Trampas Group

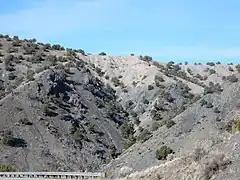
Trampas Group beds in Picuris Mountains

The Trampas Group is a group of geologic formations that crops out in the Picuris Mountains of northern New Mexico. Detrital zircon geochronology yields a maximum age of 1475 million years, corresponding to the Calymmian period.